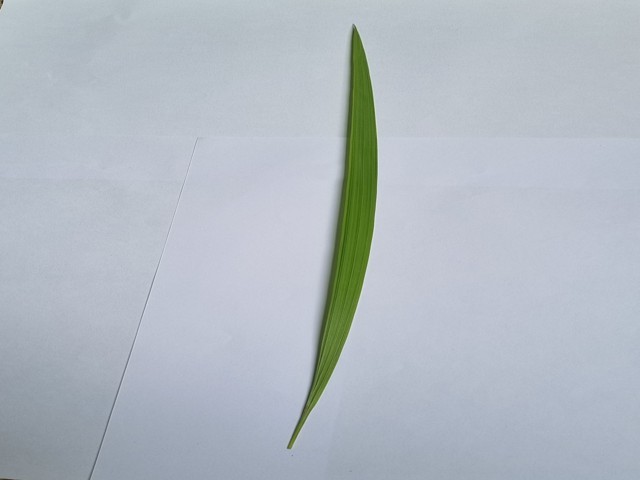
Plant: betal